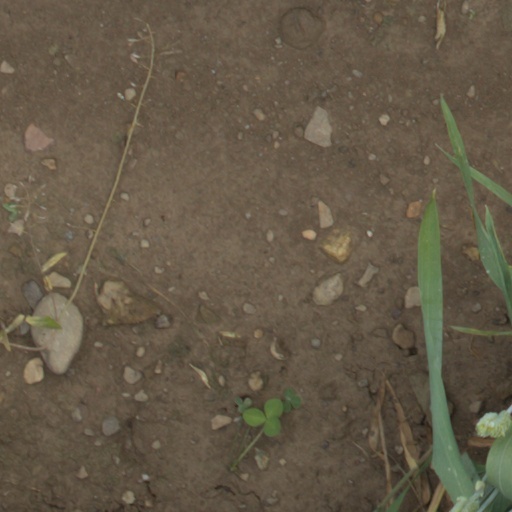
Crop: wheat